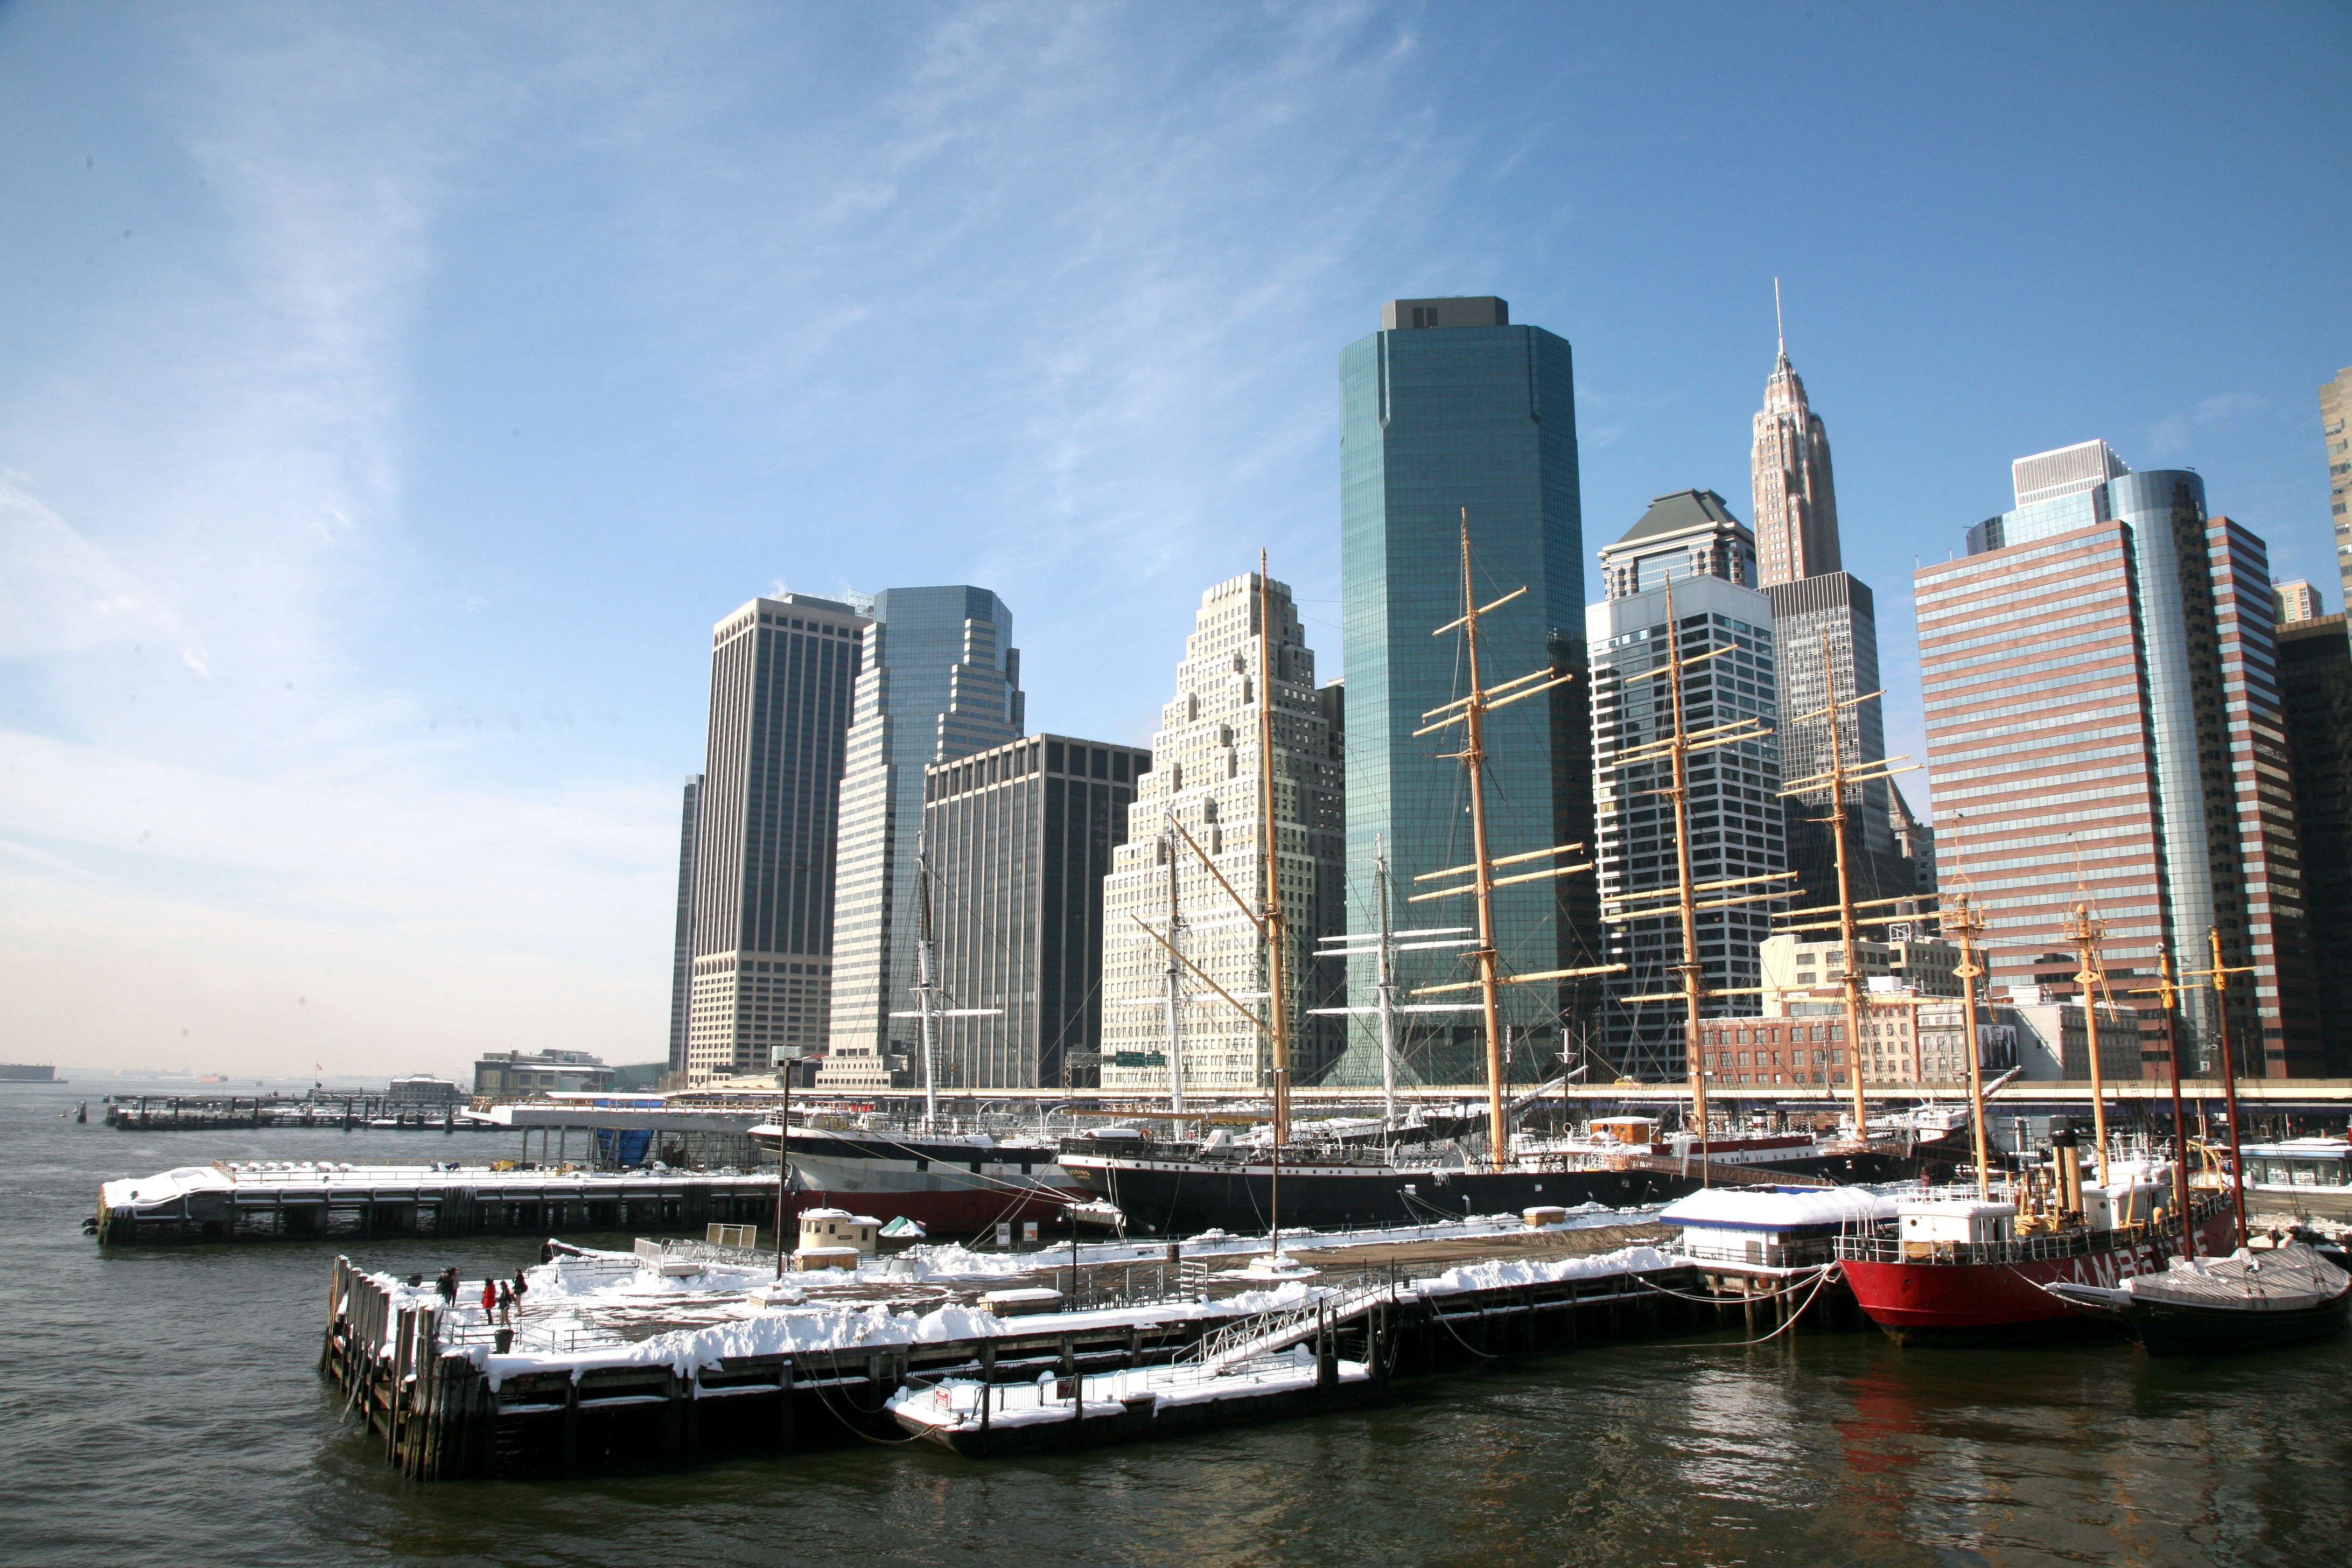
dock, skyline, city, skyscraper, cityscape, downtown, reflection, vehicle, nyc, landmark, harbor, marina, tower block, newyork, newyorkcity, ny, metropolis, seaport, urban area, human settlement